Swoosh

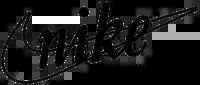
The logo designed by Davidson for Nike in 1971, for which she was paid $35. The emblem, with some later revisions, has remained as the company logo since then, becoming one of sport's most iconic images.

They ultimately selected the mark now known globally as the Swoosh, a shape inspired by the wings of the Greek goddess Nike. "Well, I don't love it", Knight told her, "but maybe it will grow on me." Once the choice was made, Davidson asked for more time to refine the work she had done on the Swoosh; however, Knight stated that the company had production deadlines to meet and needed the logo as soon as possible. For her services, the company paid her $35 (equivalent to $ in ) citing that she worked 17.5 hours on creating the Swoosh, although Davidson said that she is certain she worked more hours on the design. The Swoosh was officially trademarked on June 18, 1971 and in June 1972, at the U.S. Track and Field Olympic Trials in Eugene, Oregon, Nike's first official track shoe, the Nike Cortez, was released to the athletes sporting the new Swoosh.